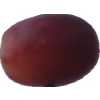
Label: pink_grape